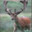
Label: deer